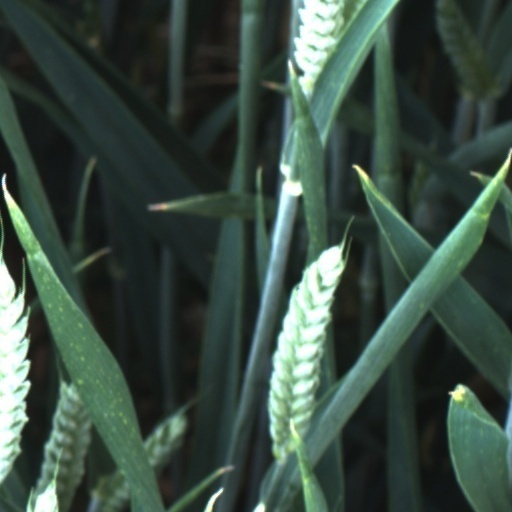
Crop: wheat